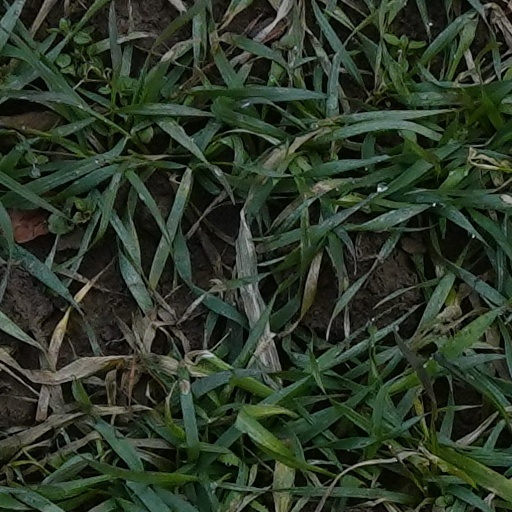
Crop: wheat